Mannheim Palace Church

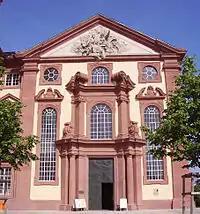
The Mannheim Palace Church - front view

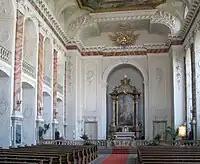
The Mannheim Palace Church - inside view

The organ was built by the company Steinmeyer (Oettingen) in 1956 and is a musical keyboard instrument with 34 organ stops (3 transmissions in the pedal) and an electro-pneumatic tracker (Taschenladen). At the balustrade is the Rückpositiv located that carries ornaments with the seal of Charles Philip III .